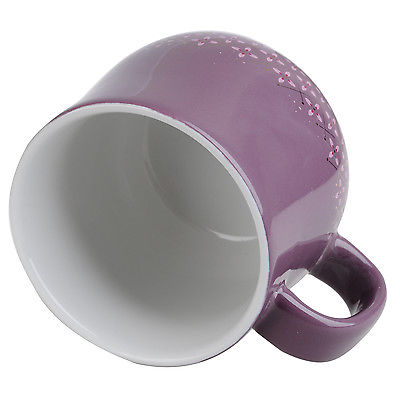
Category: mug